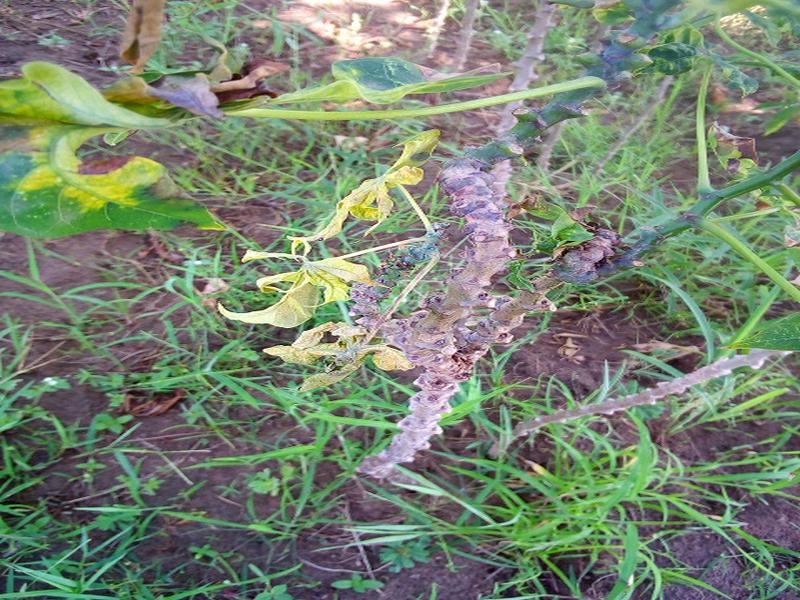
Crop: cassava
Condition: mosaic_disease